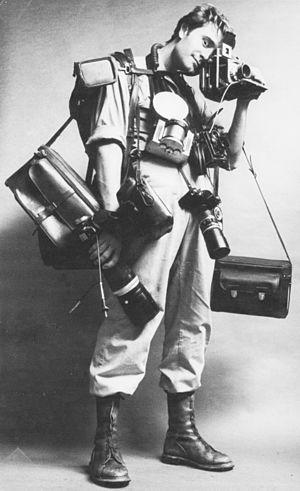
Jean-Louis Swiners est un photographe et photojournaliste français.